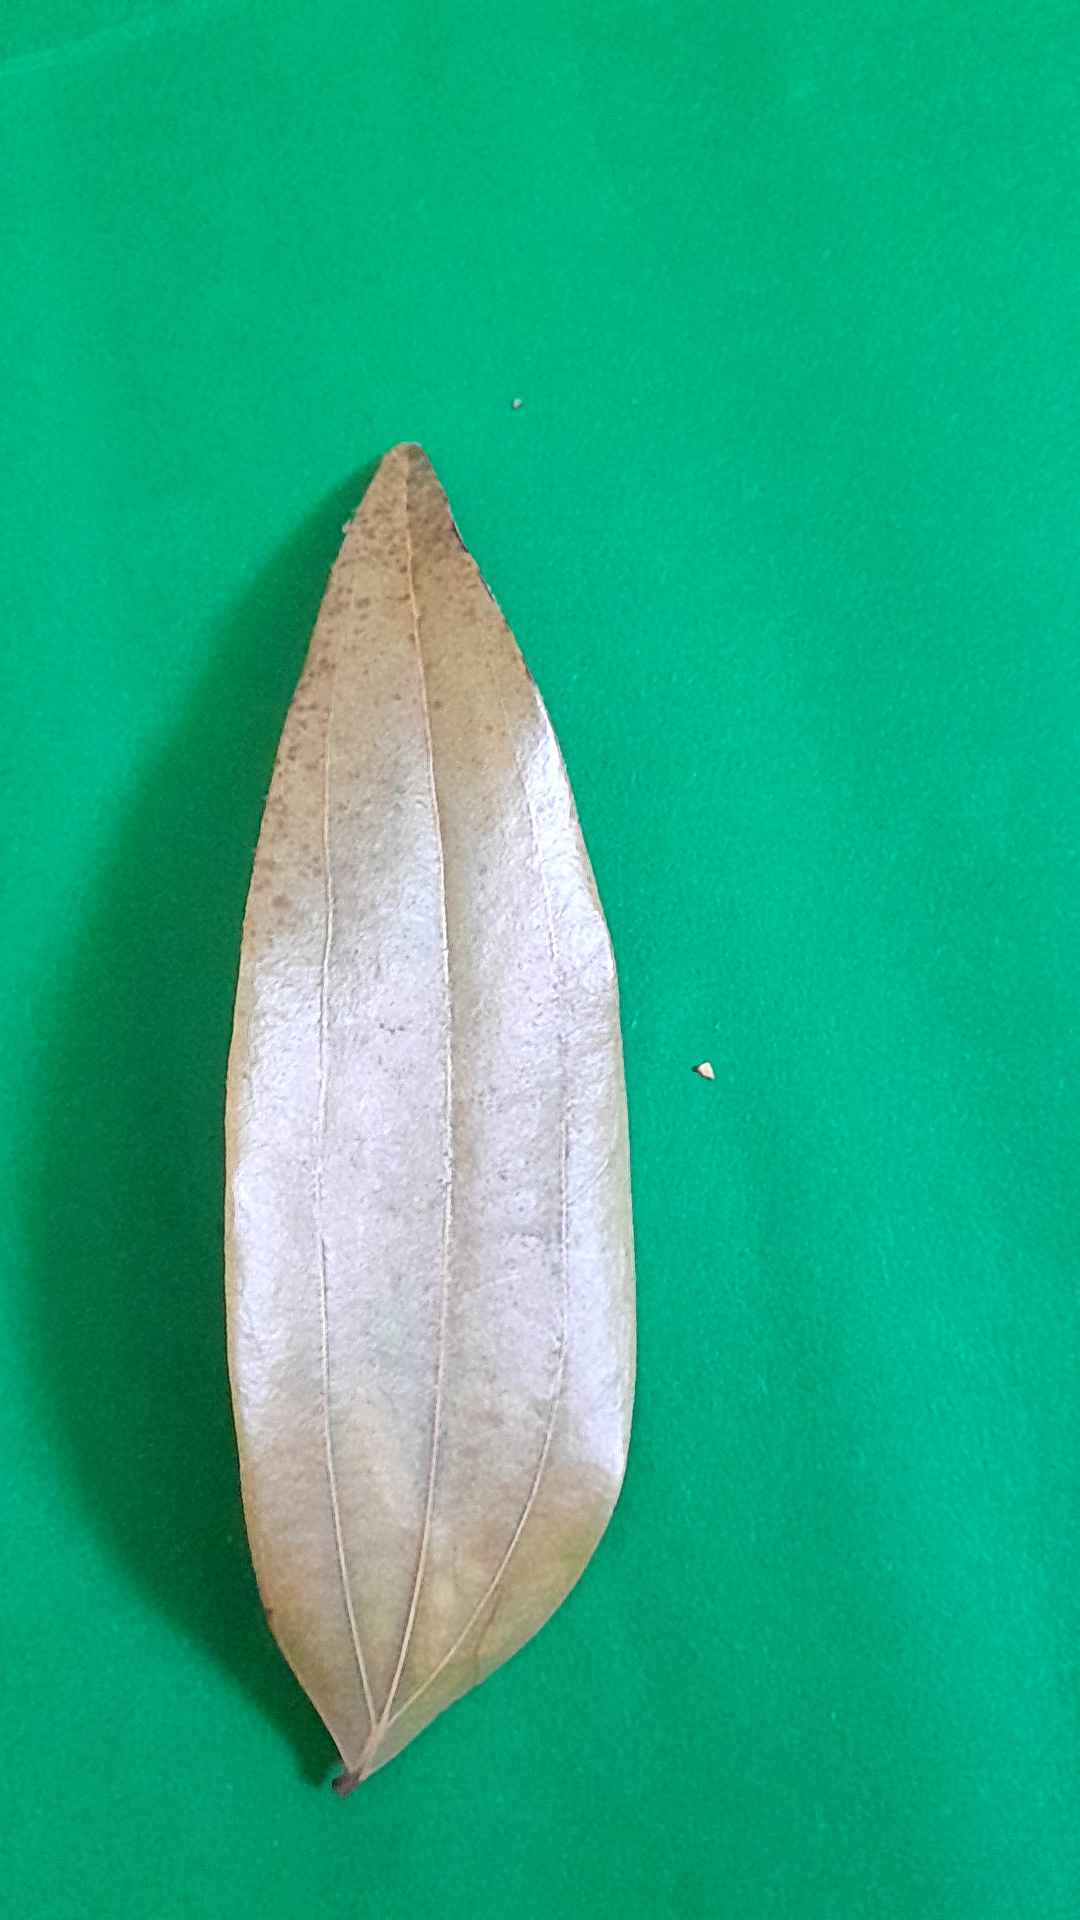
Label: Dry Leaf